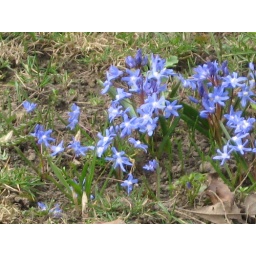
blue flowers in the grass